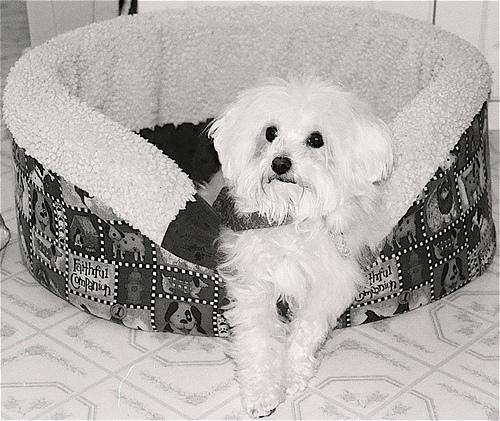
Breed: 249-n000101-Maltese_dog